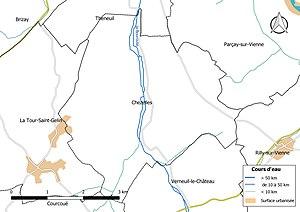
Carte du réseau hydrographique de la commune de fr:Chezelles (Indre-et-Loire) (France).
Chezelles est une commune française du département d'Indre-et-Loire, en région Centre-Val de Loire.